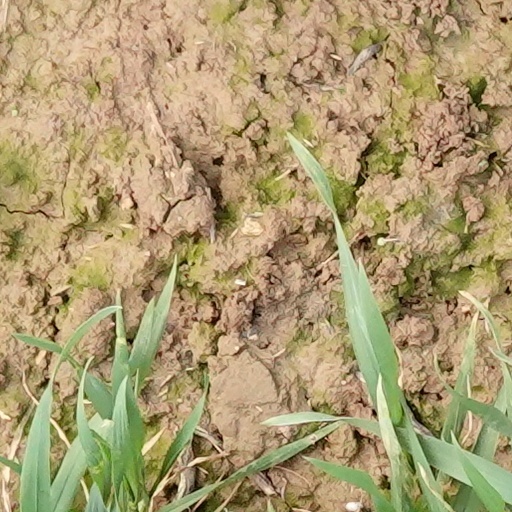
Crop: wheat